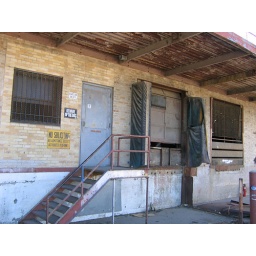
But we could peek in through the loading bay. The dog sign gave us pause.